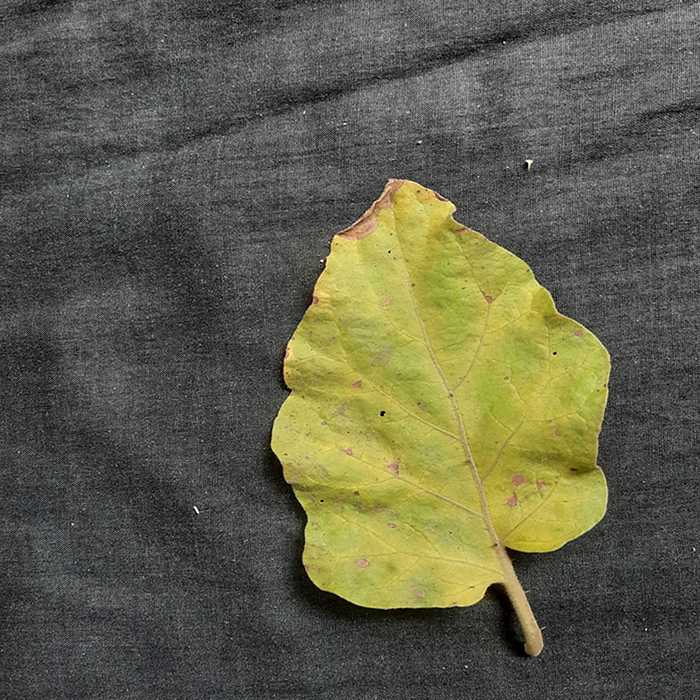
Plant: Eggplant
Label: Eggplant verticillium wilt